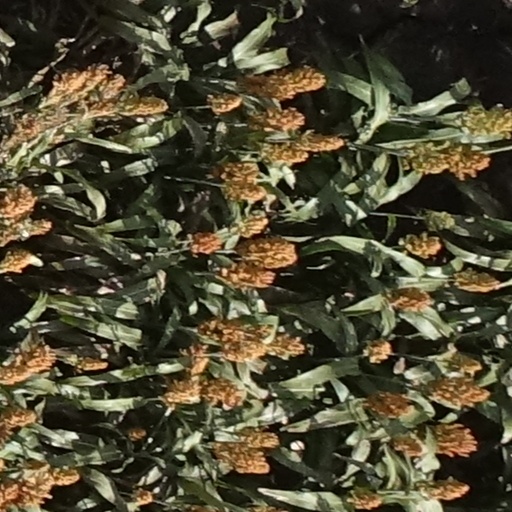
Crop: sorghum